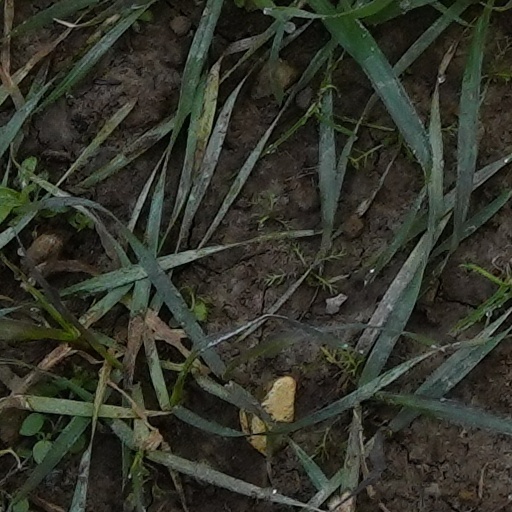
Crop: wheat